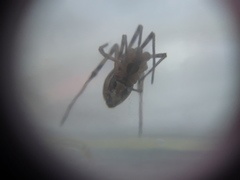
Species: Lactrodectus_hesperus